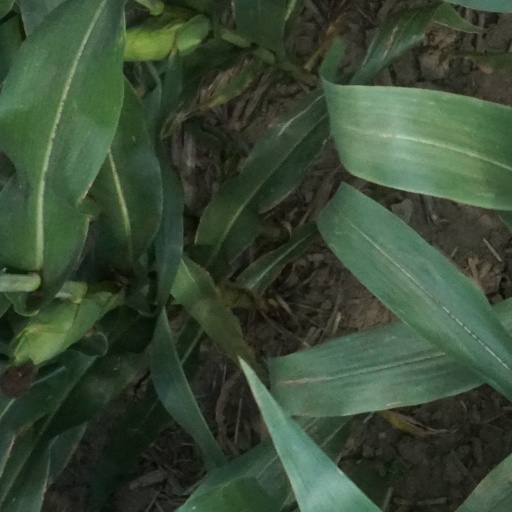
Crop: maize; corn